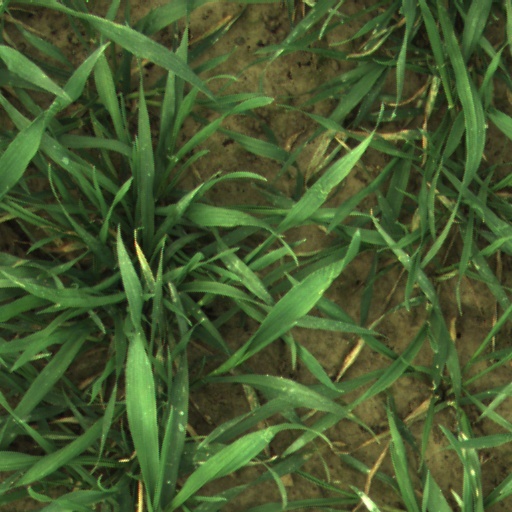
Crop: wheat